Horatio C. Wood Jr.

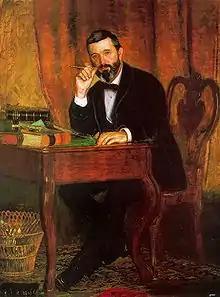
"Portrait of Dr. Horatio C. Wood Jr." (1886) by Thomas Eakins, Detroit Institute of Arts.

Wood started studying medicine at the Medical Department of the University of Pennsylvania in 1859, and graduated in 1862, having presented a thesis on "enteric fever". While still a student, Wood wrote his first scientific paper, reporting on the Carboniferous flora of the United States. He served several internships in hospitals, and acted as a surgeon for the Northern army during the American Civil War, including a spell at the front-line Fairfax Seminary General Hospital.